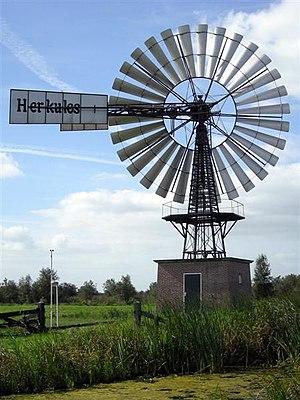
Cet article recense les moulins à vent de la province de Frise, aux Pays-Bas.